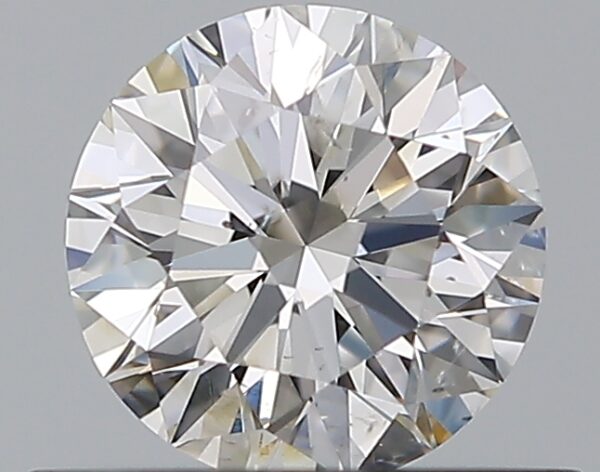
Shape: round
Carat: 0.51
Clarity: SI1
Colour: F
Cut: EX
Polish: EX
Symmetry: EX
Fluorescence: N
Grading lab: GIA
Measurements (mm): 5.07 x 5.1 x 3.17